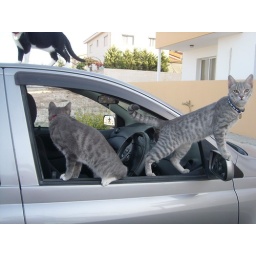
cats in car 2